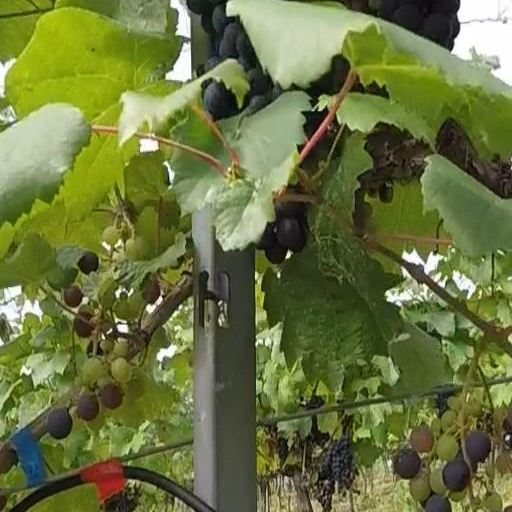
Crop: grape